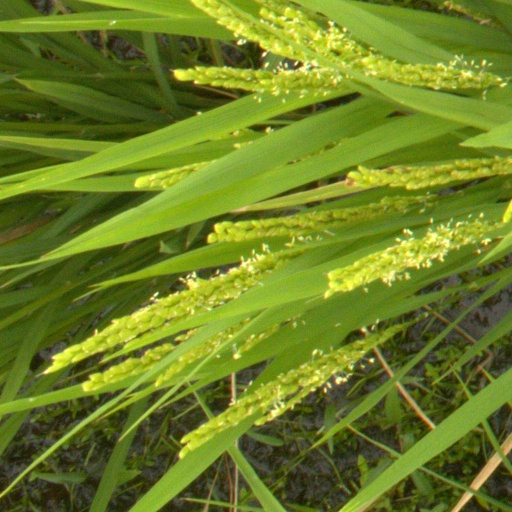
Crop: rice